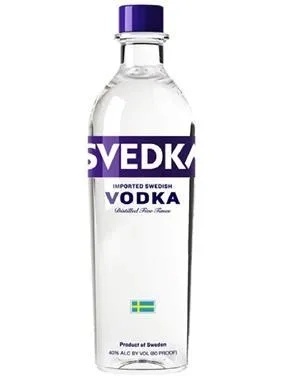
SVEDKA VODKA 750ML
Enjoy Svedka Vodka 750Ml in Sebastian – your go-to drink for any occasion.
Brand: Svedka
Category: Food, Beverages & Tobacco > Beverages > Alcoholic Beverages > Liquor & Spirits > Vodka